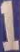
Number: 1